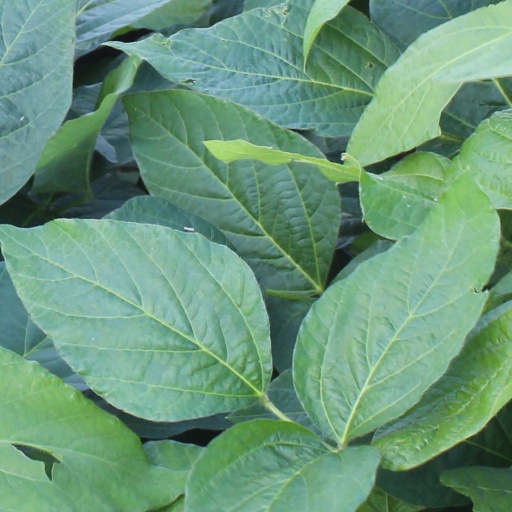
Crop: soybean